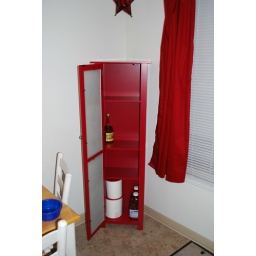
Barn door red pantry fun, already making a world of a difference in our small kitchen.